Sky position (RA, Dec in degrees): 174.772, 10.135
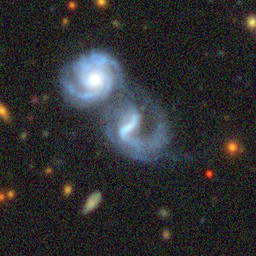
Galaxy morphology: Merging Galaxies